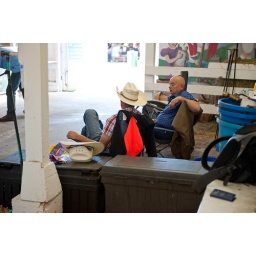
scene in the cow barn (kids were doing all the work)